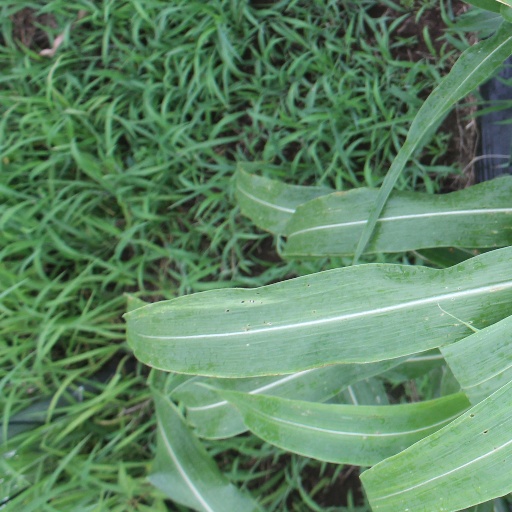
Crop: sorghum